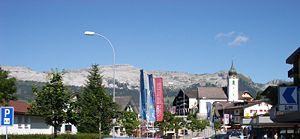
Sörenberg est une station de sports d'hiver suisse de taille moyenne, située sur le territoire de la commune de Flühli, dans le canton de Lucerne.
Flühli est une commune suisse du canton de Lucerne, située dans l'arrondissement électoral d'Entlebuch.